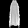
Label: Dress